2019 Copa Libertadores final

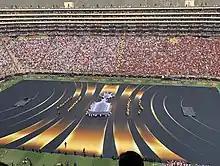
The stadium during the opening ceremony.

Before the match, the Argentineans Fito Páez and Tini Stoessel, the Colombian Sebastián Yatra and the Brazilian Anitta, who performed "Y dale alegría a mi corazón" by Páez. Then two bands identified with the finalist teams participated: , for River Plate and Gabriel o Pensador, for Flamengo.